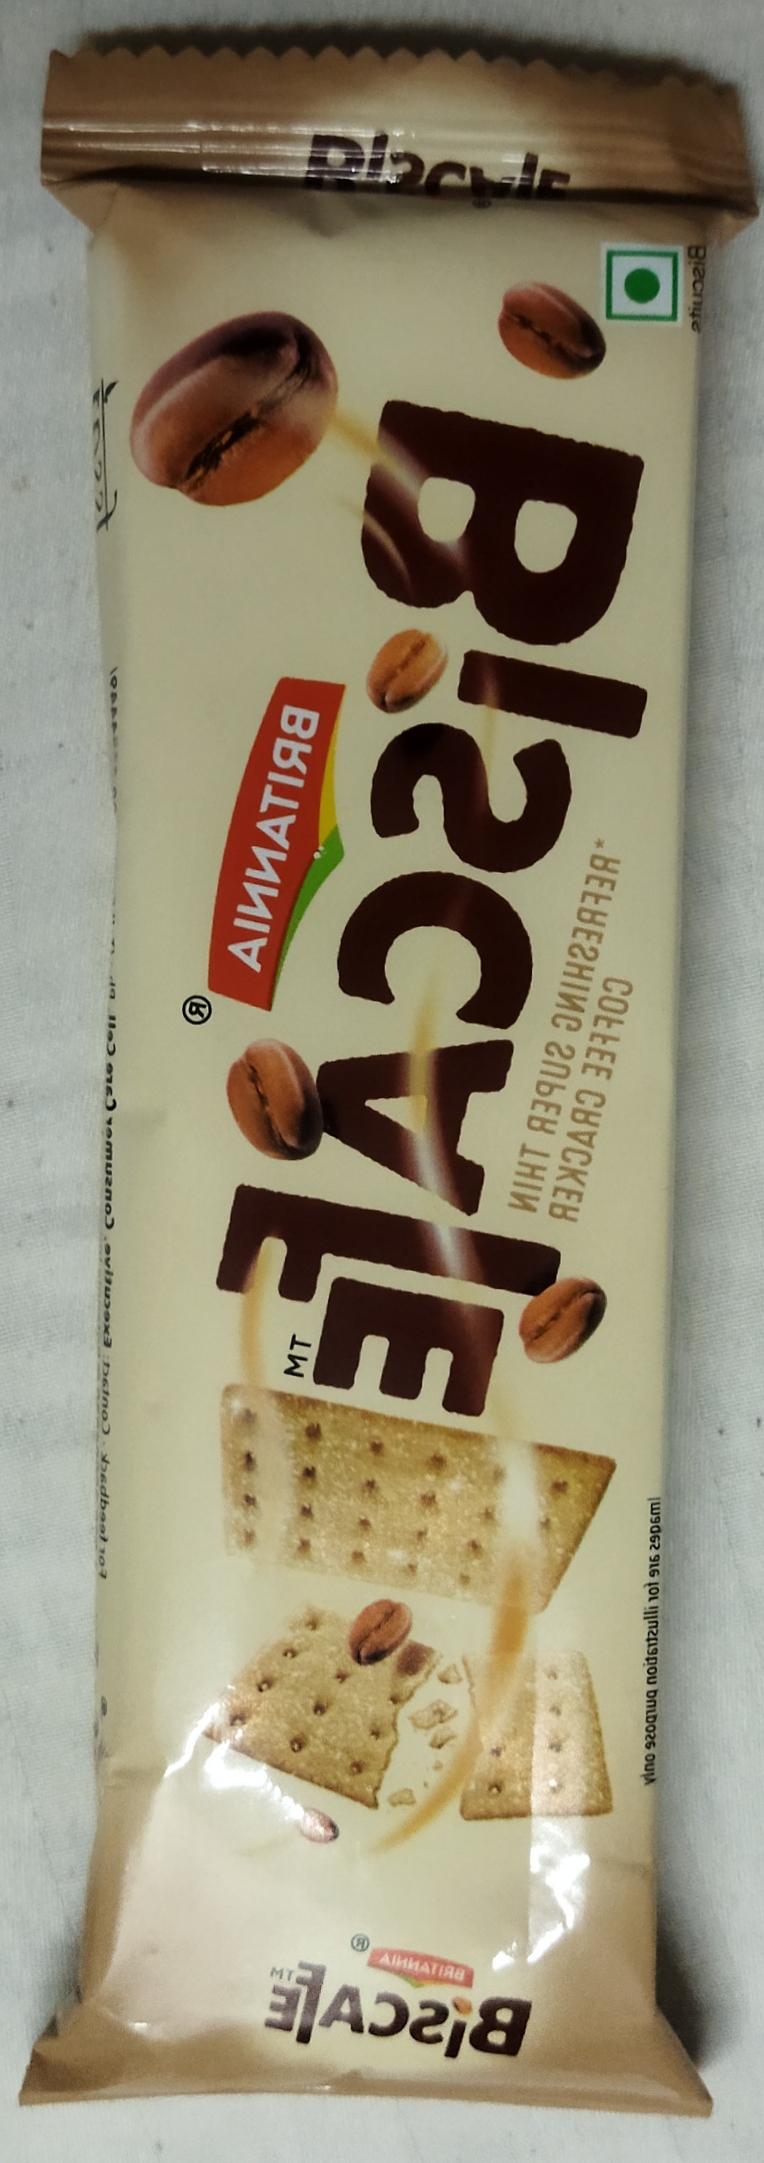
Label: plastics